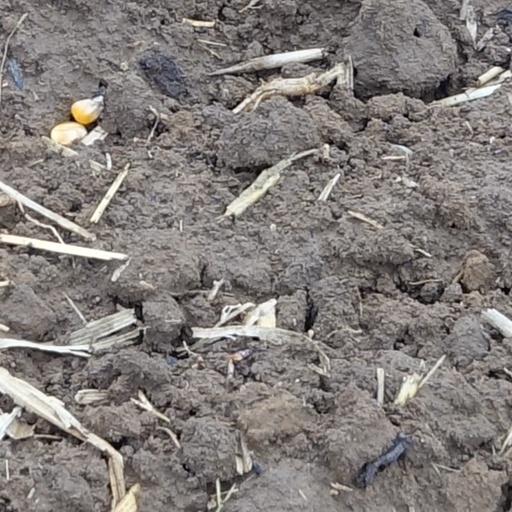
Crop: wheat